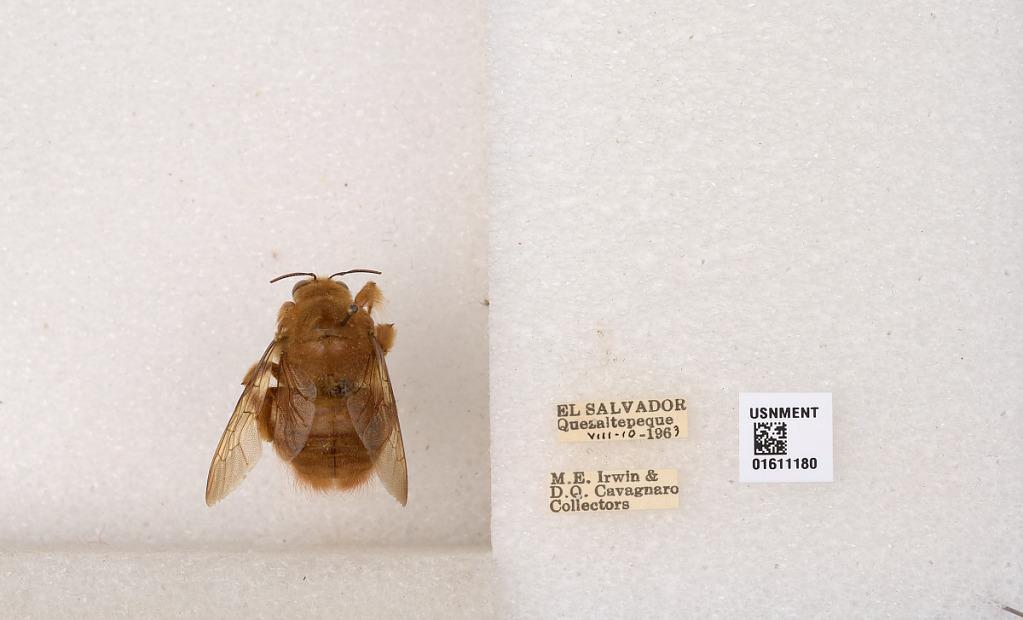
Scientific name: Xylocopa (Neoxylocopa) sp.
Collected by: E. Schlinger & E. Ross
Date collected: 1963-8-10
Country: El Salvador
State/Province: La Libertad
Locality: Quezaltepeque